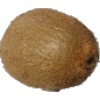
Label: Kiwi 1